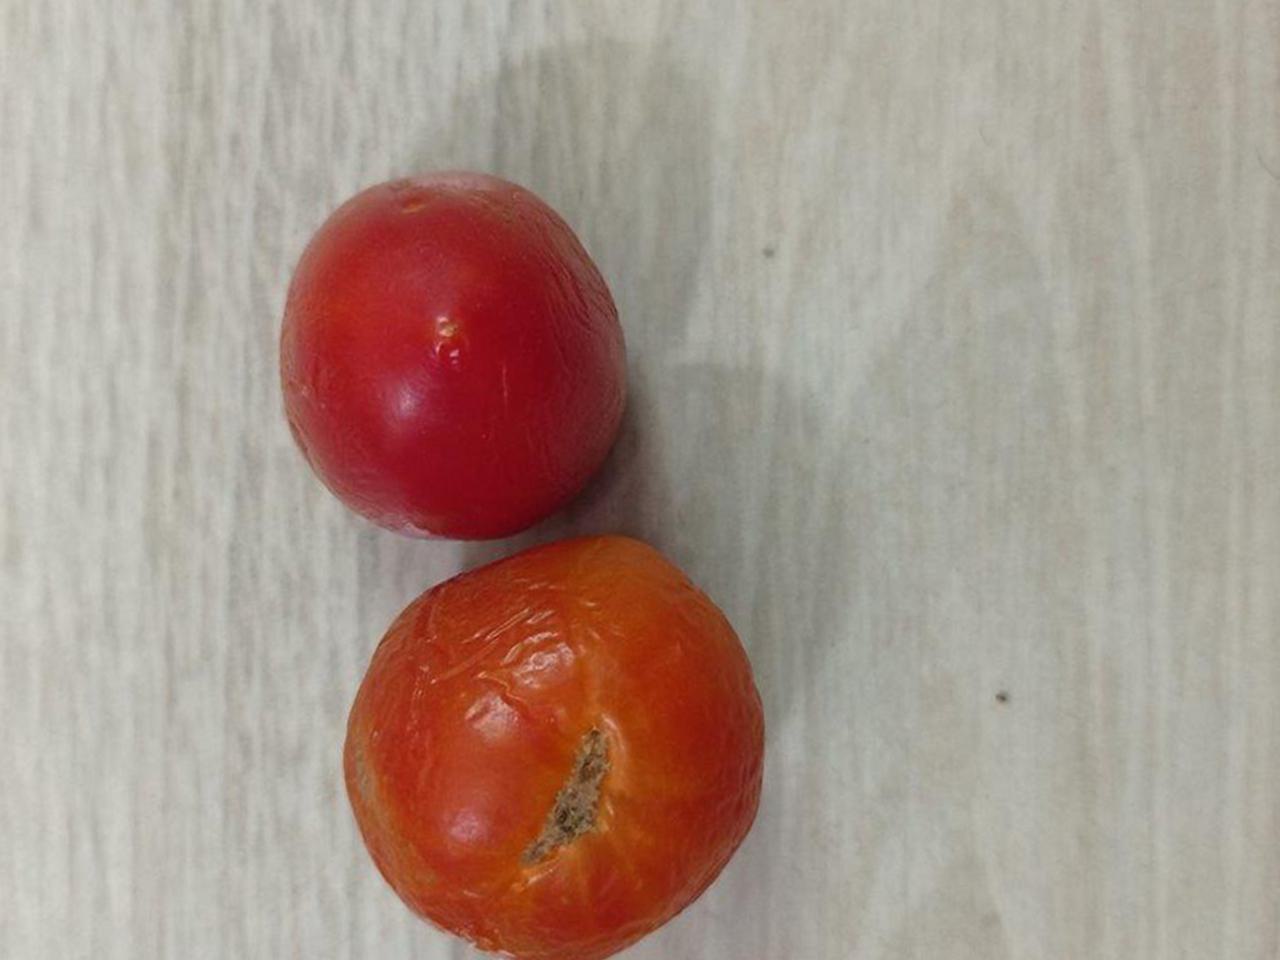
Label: Rotten